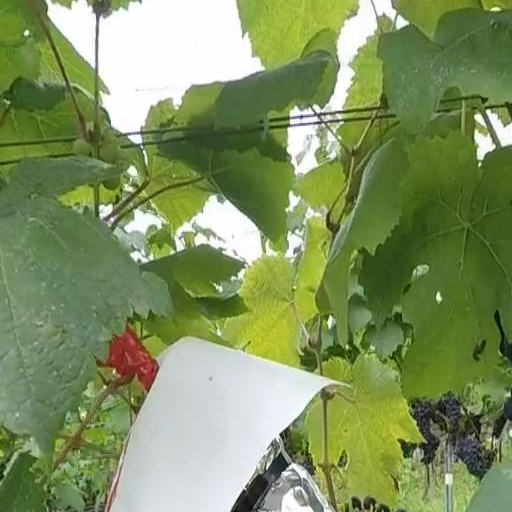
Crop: grape